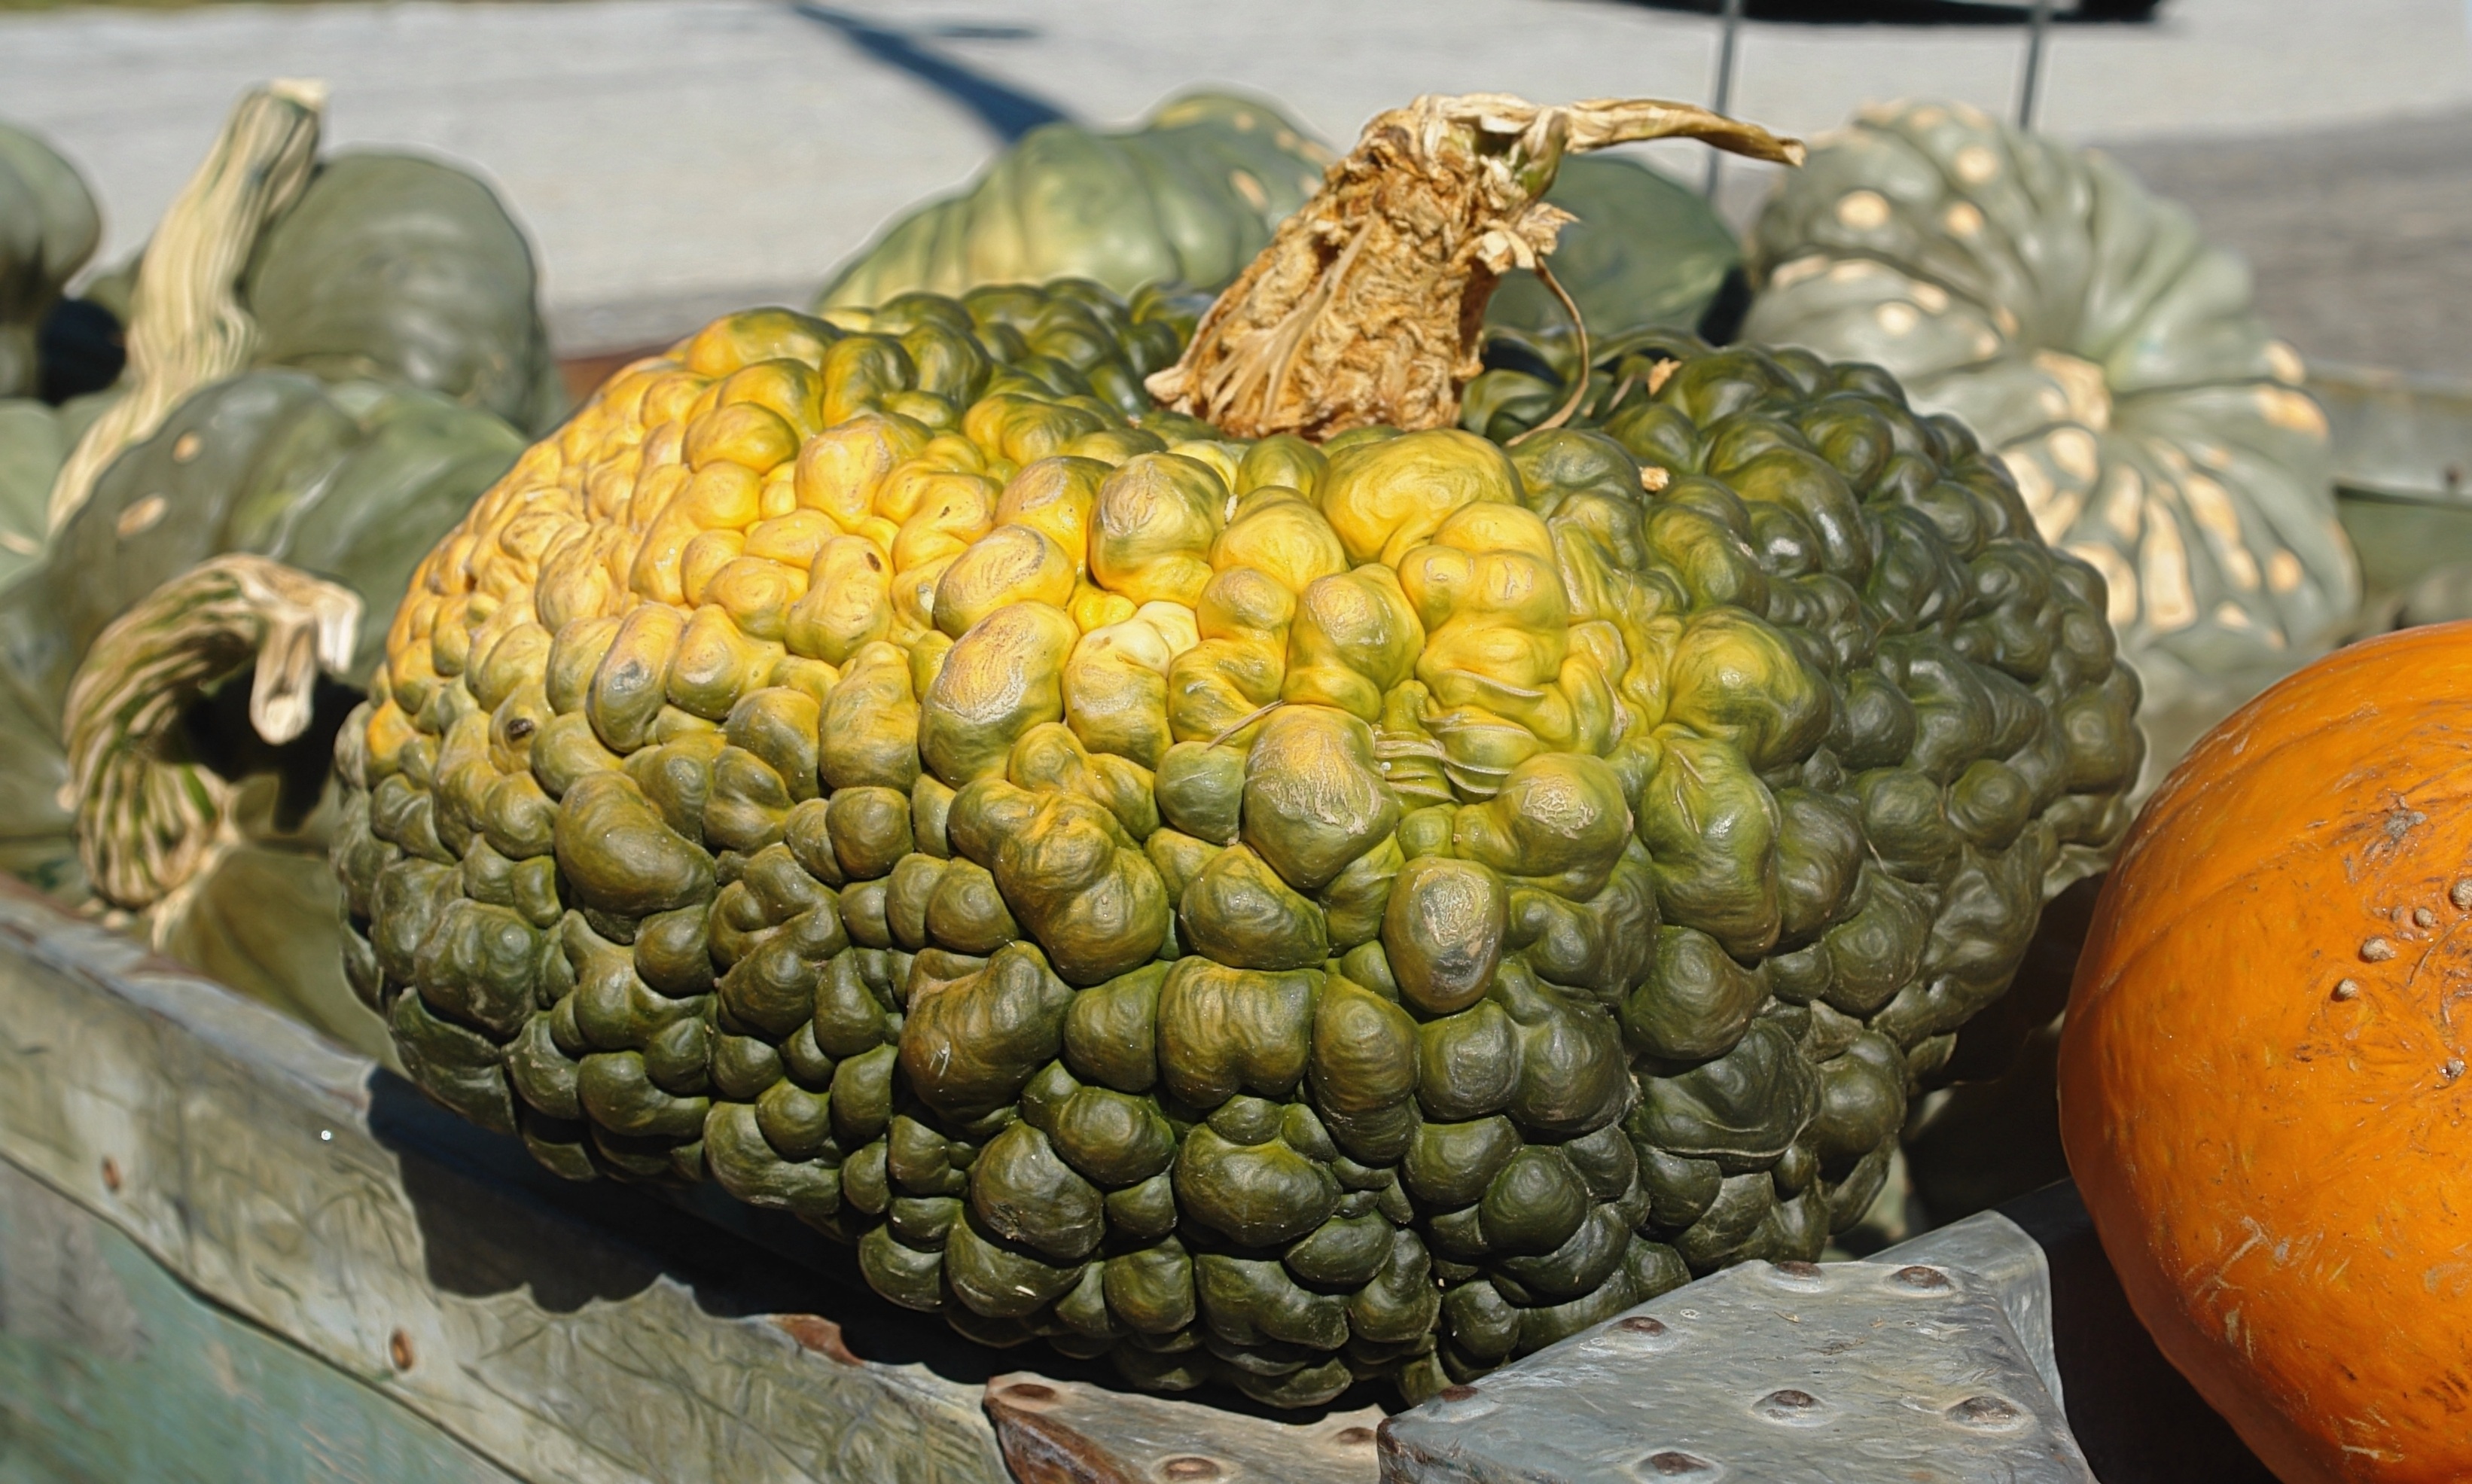
nature, plant, field, farm, fruit, fall, ripe, food, green, farming, harvest, produce, vegetable, crop, natural, autumn, pumpkin, fresh, yellow, agriculture, garden, healthy, season, gourd, thanksgiving, nutrition, seasonal, vegetarian, raw, veggies, organic, flowering plant, land plant